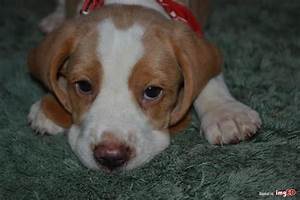
Label: dog